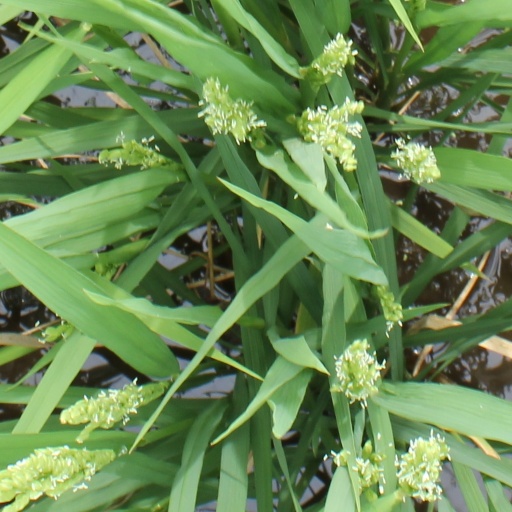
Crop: rice